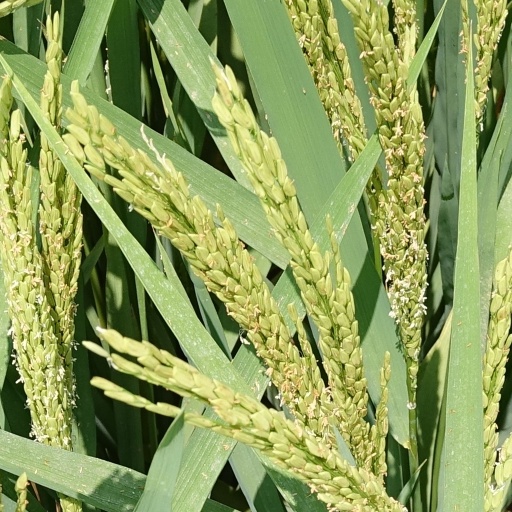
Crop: rice